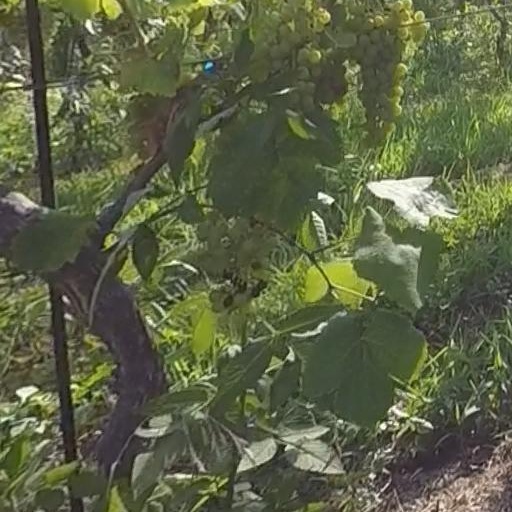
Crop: grape